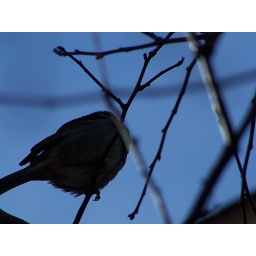
bird in tree